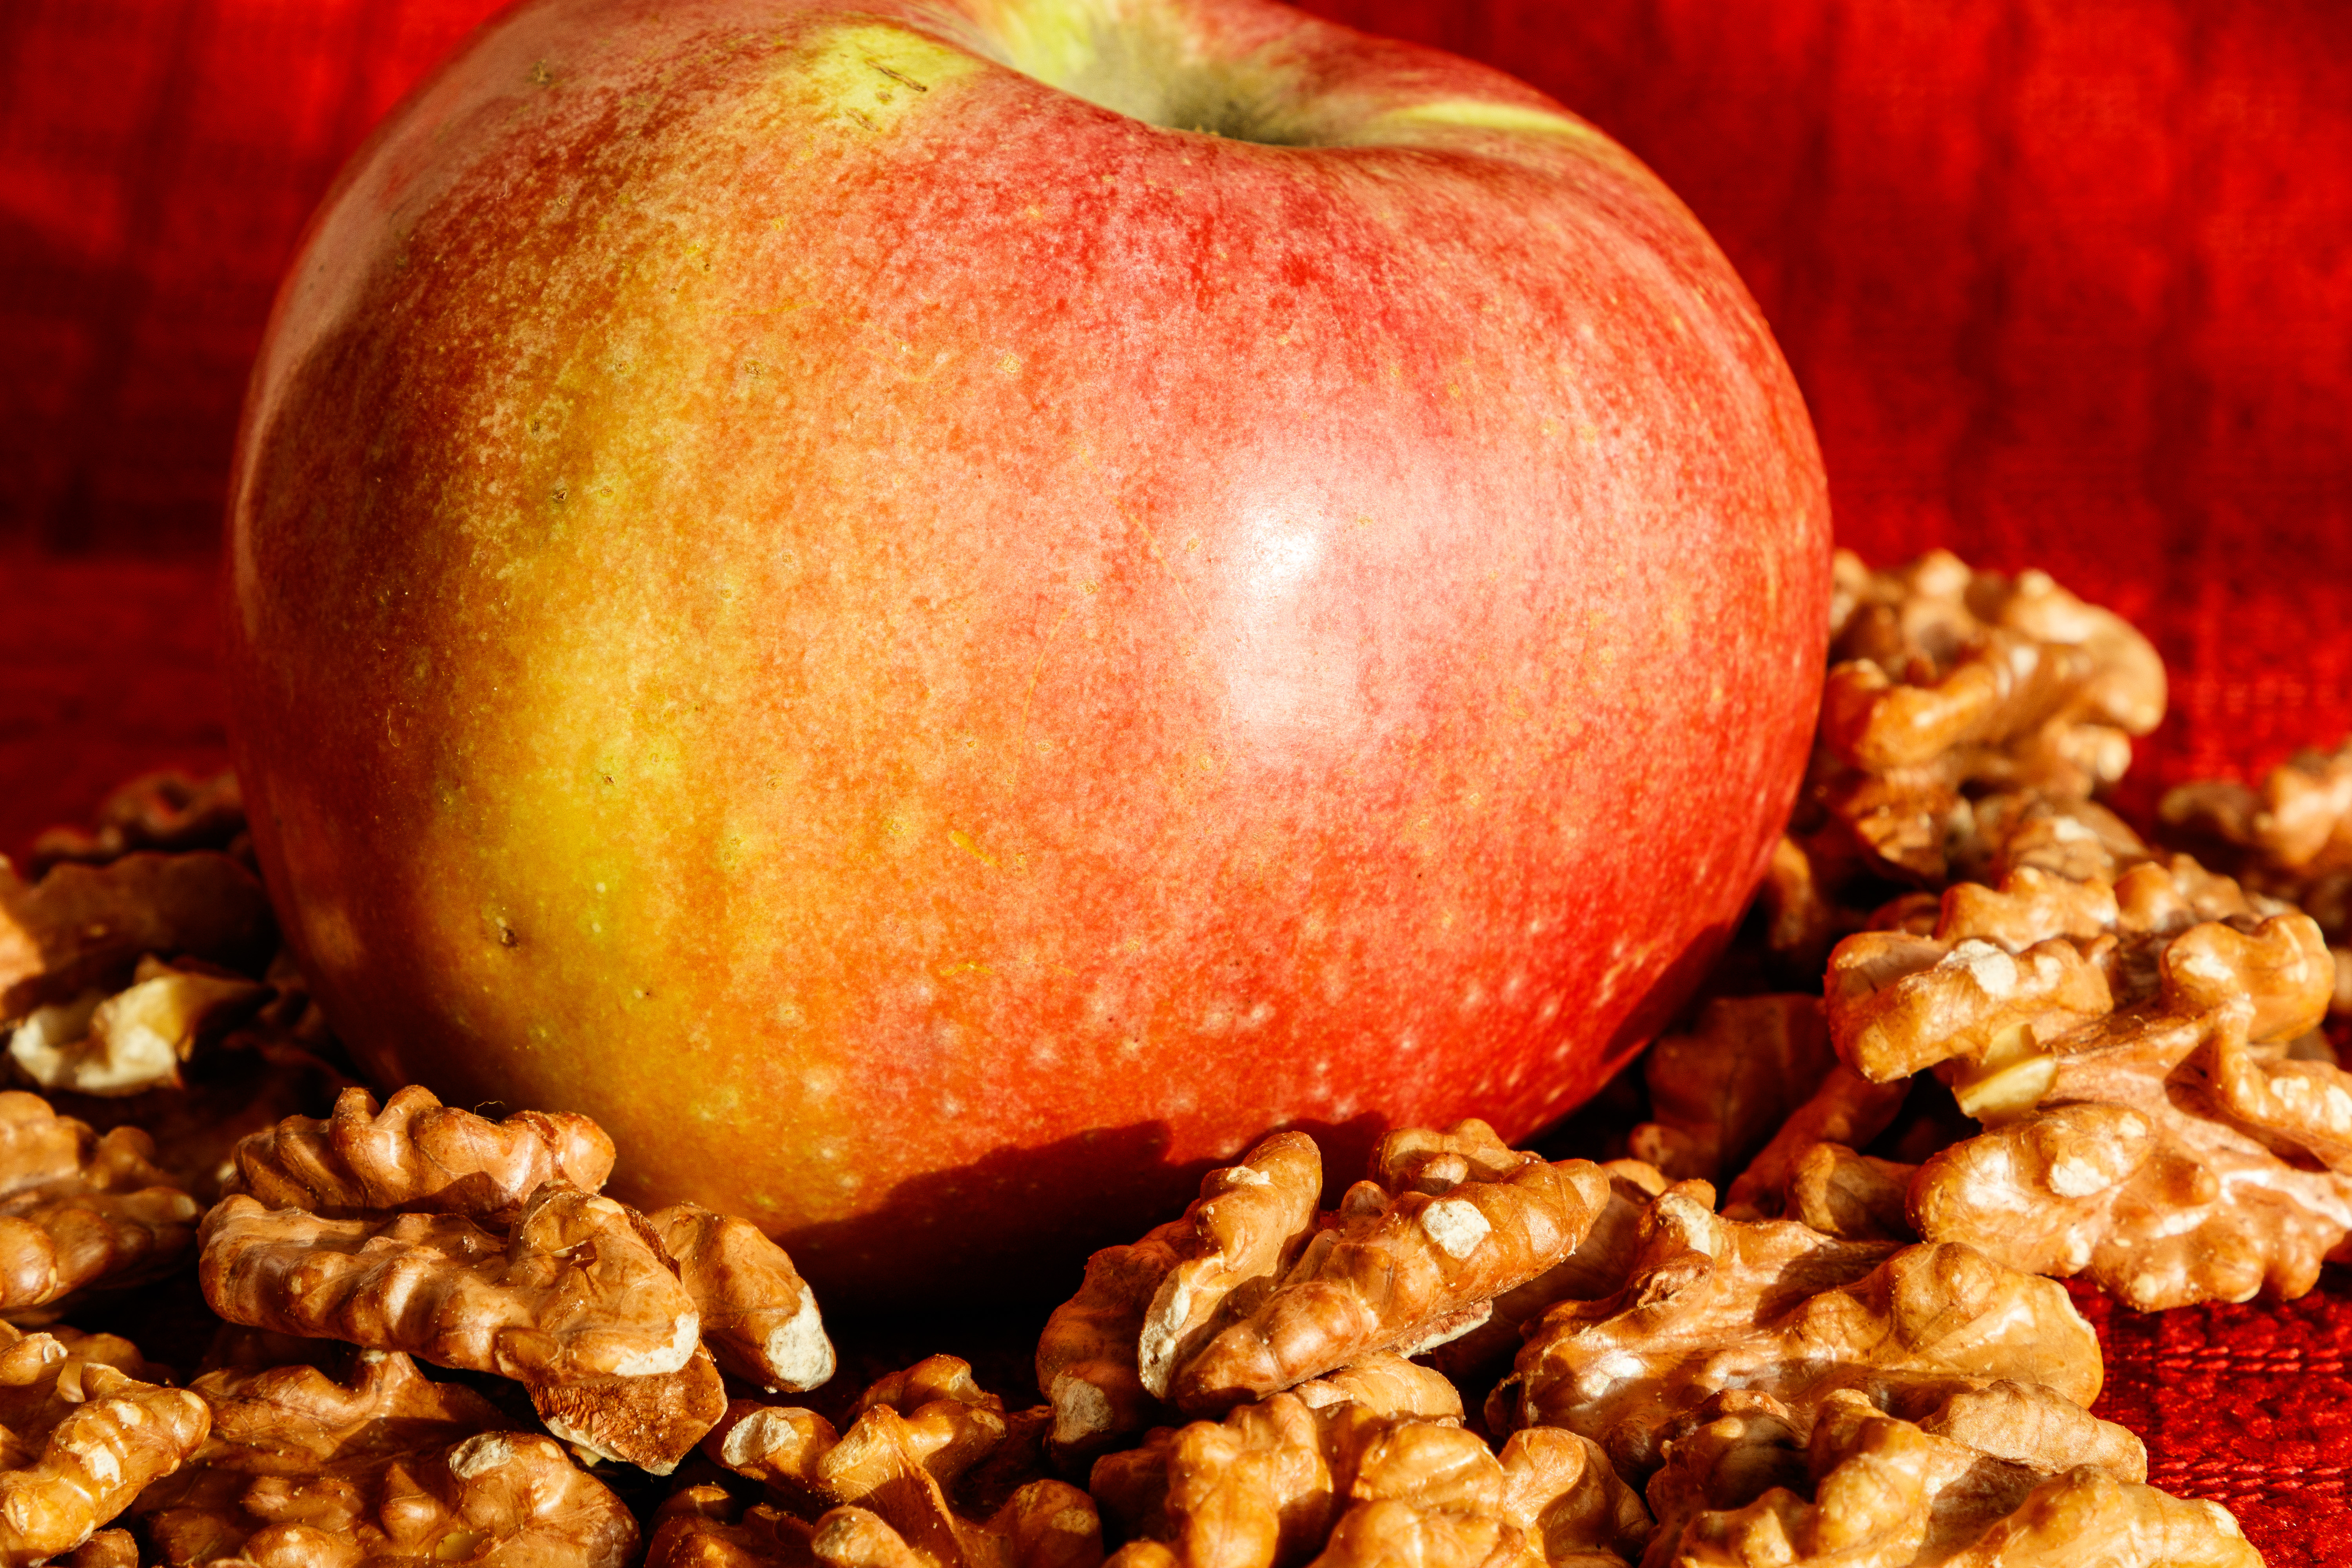
apples, fruit, green, red, harvest, vitamins, nutrition, apple, summer, garden, village, bush, plants, nature, food, dried fruit, natural foods, produce, vegan nutrition, ingredient, peach, sweetness, local food, nuts seeds, whole food, walnut, still life photography, mcintosh, accessory fruit, seed, nut, coquelicot, malus, superfood, mixed nuts, Superfruit, staple food, seedless fruit, vegetarian food, Cashew family, rose family, Food group, snack, prunus, breakfast